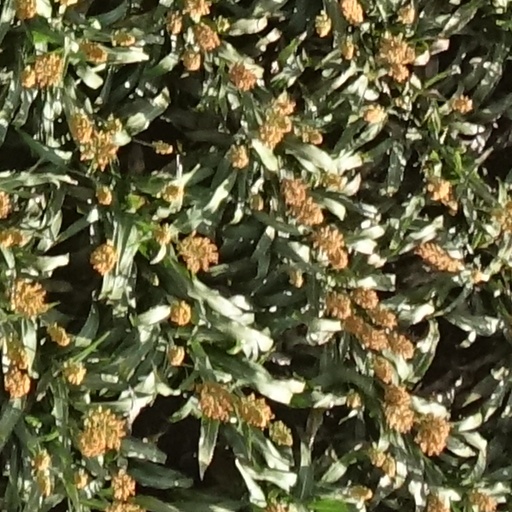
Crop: sorghum